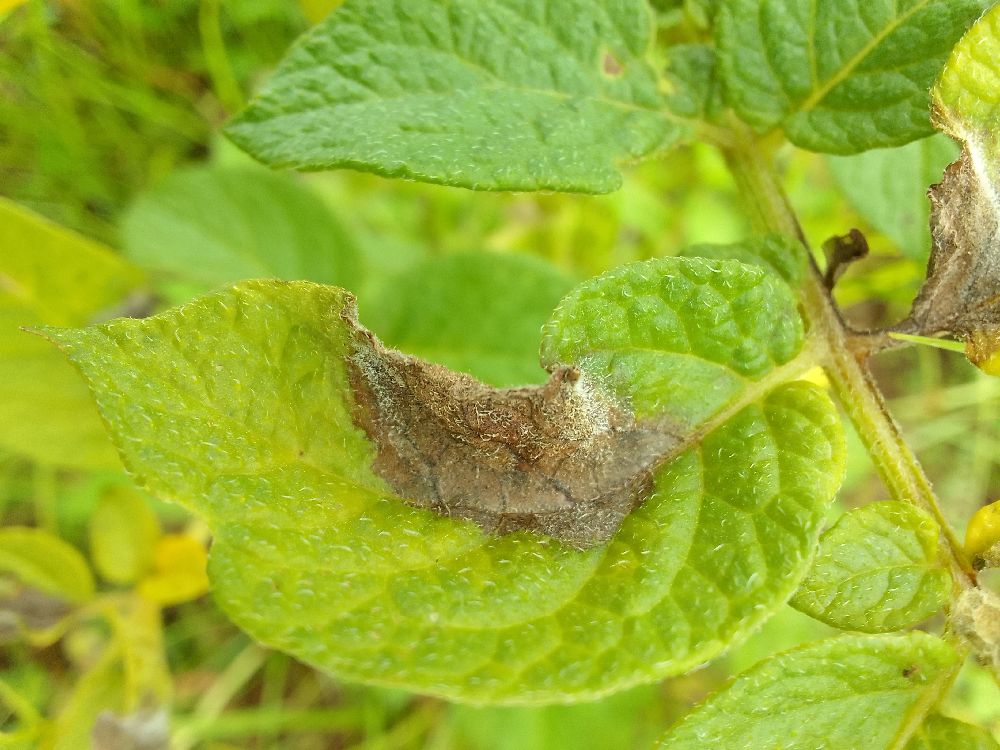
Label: Late blight